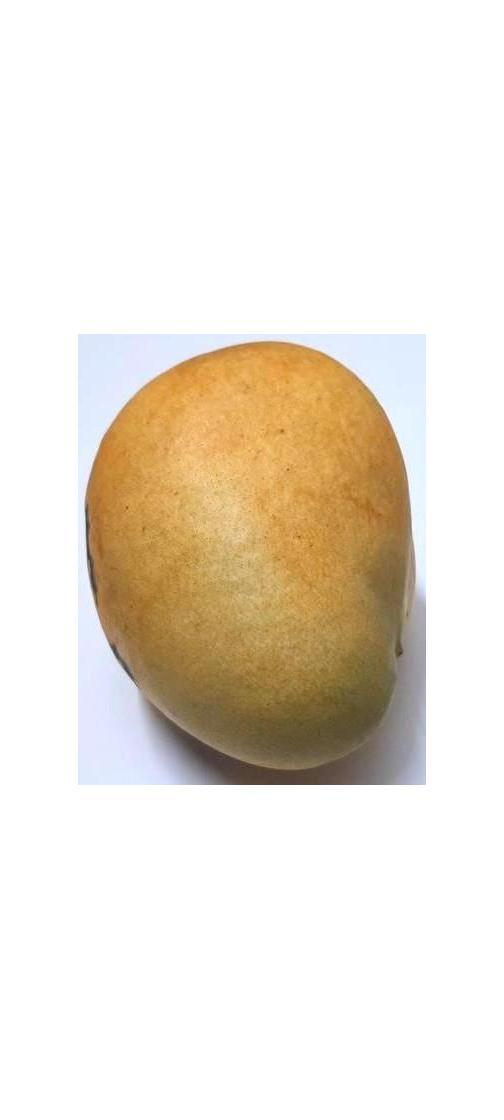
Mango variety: Bari-11